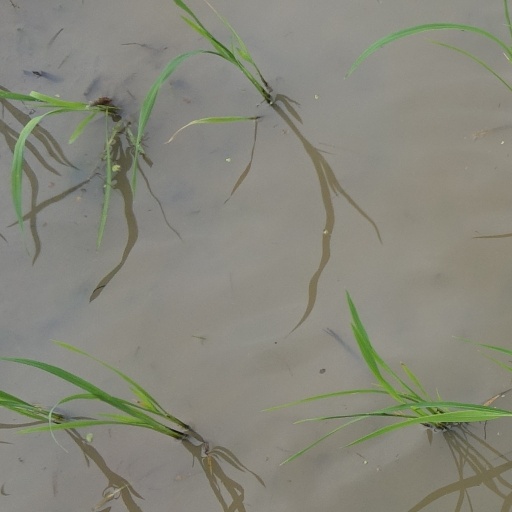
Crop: rice